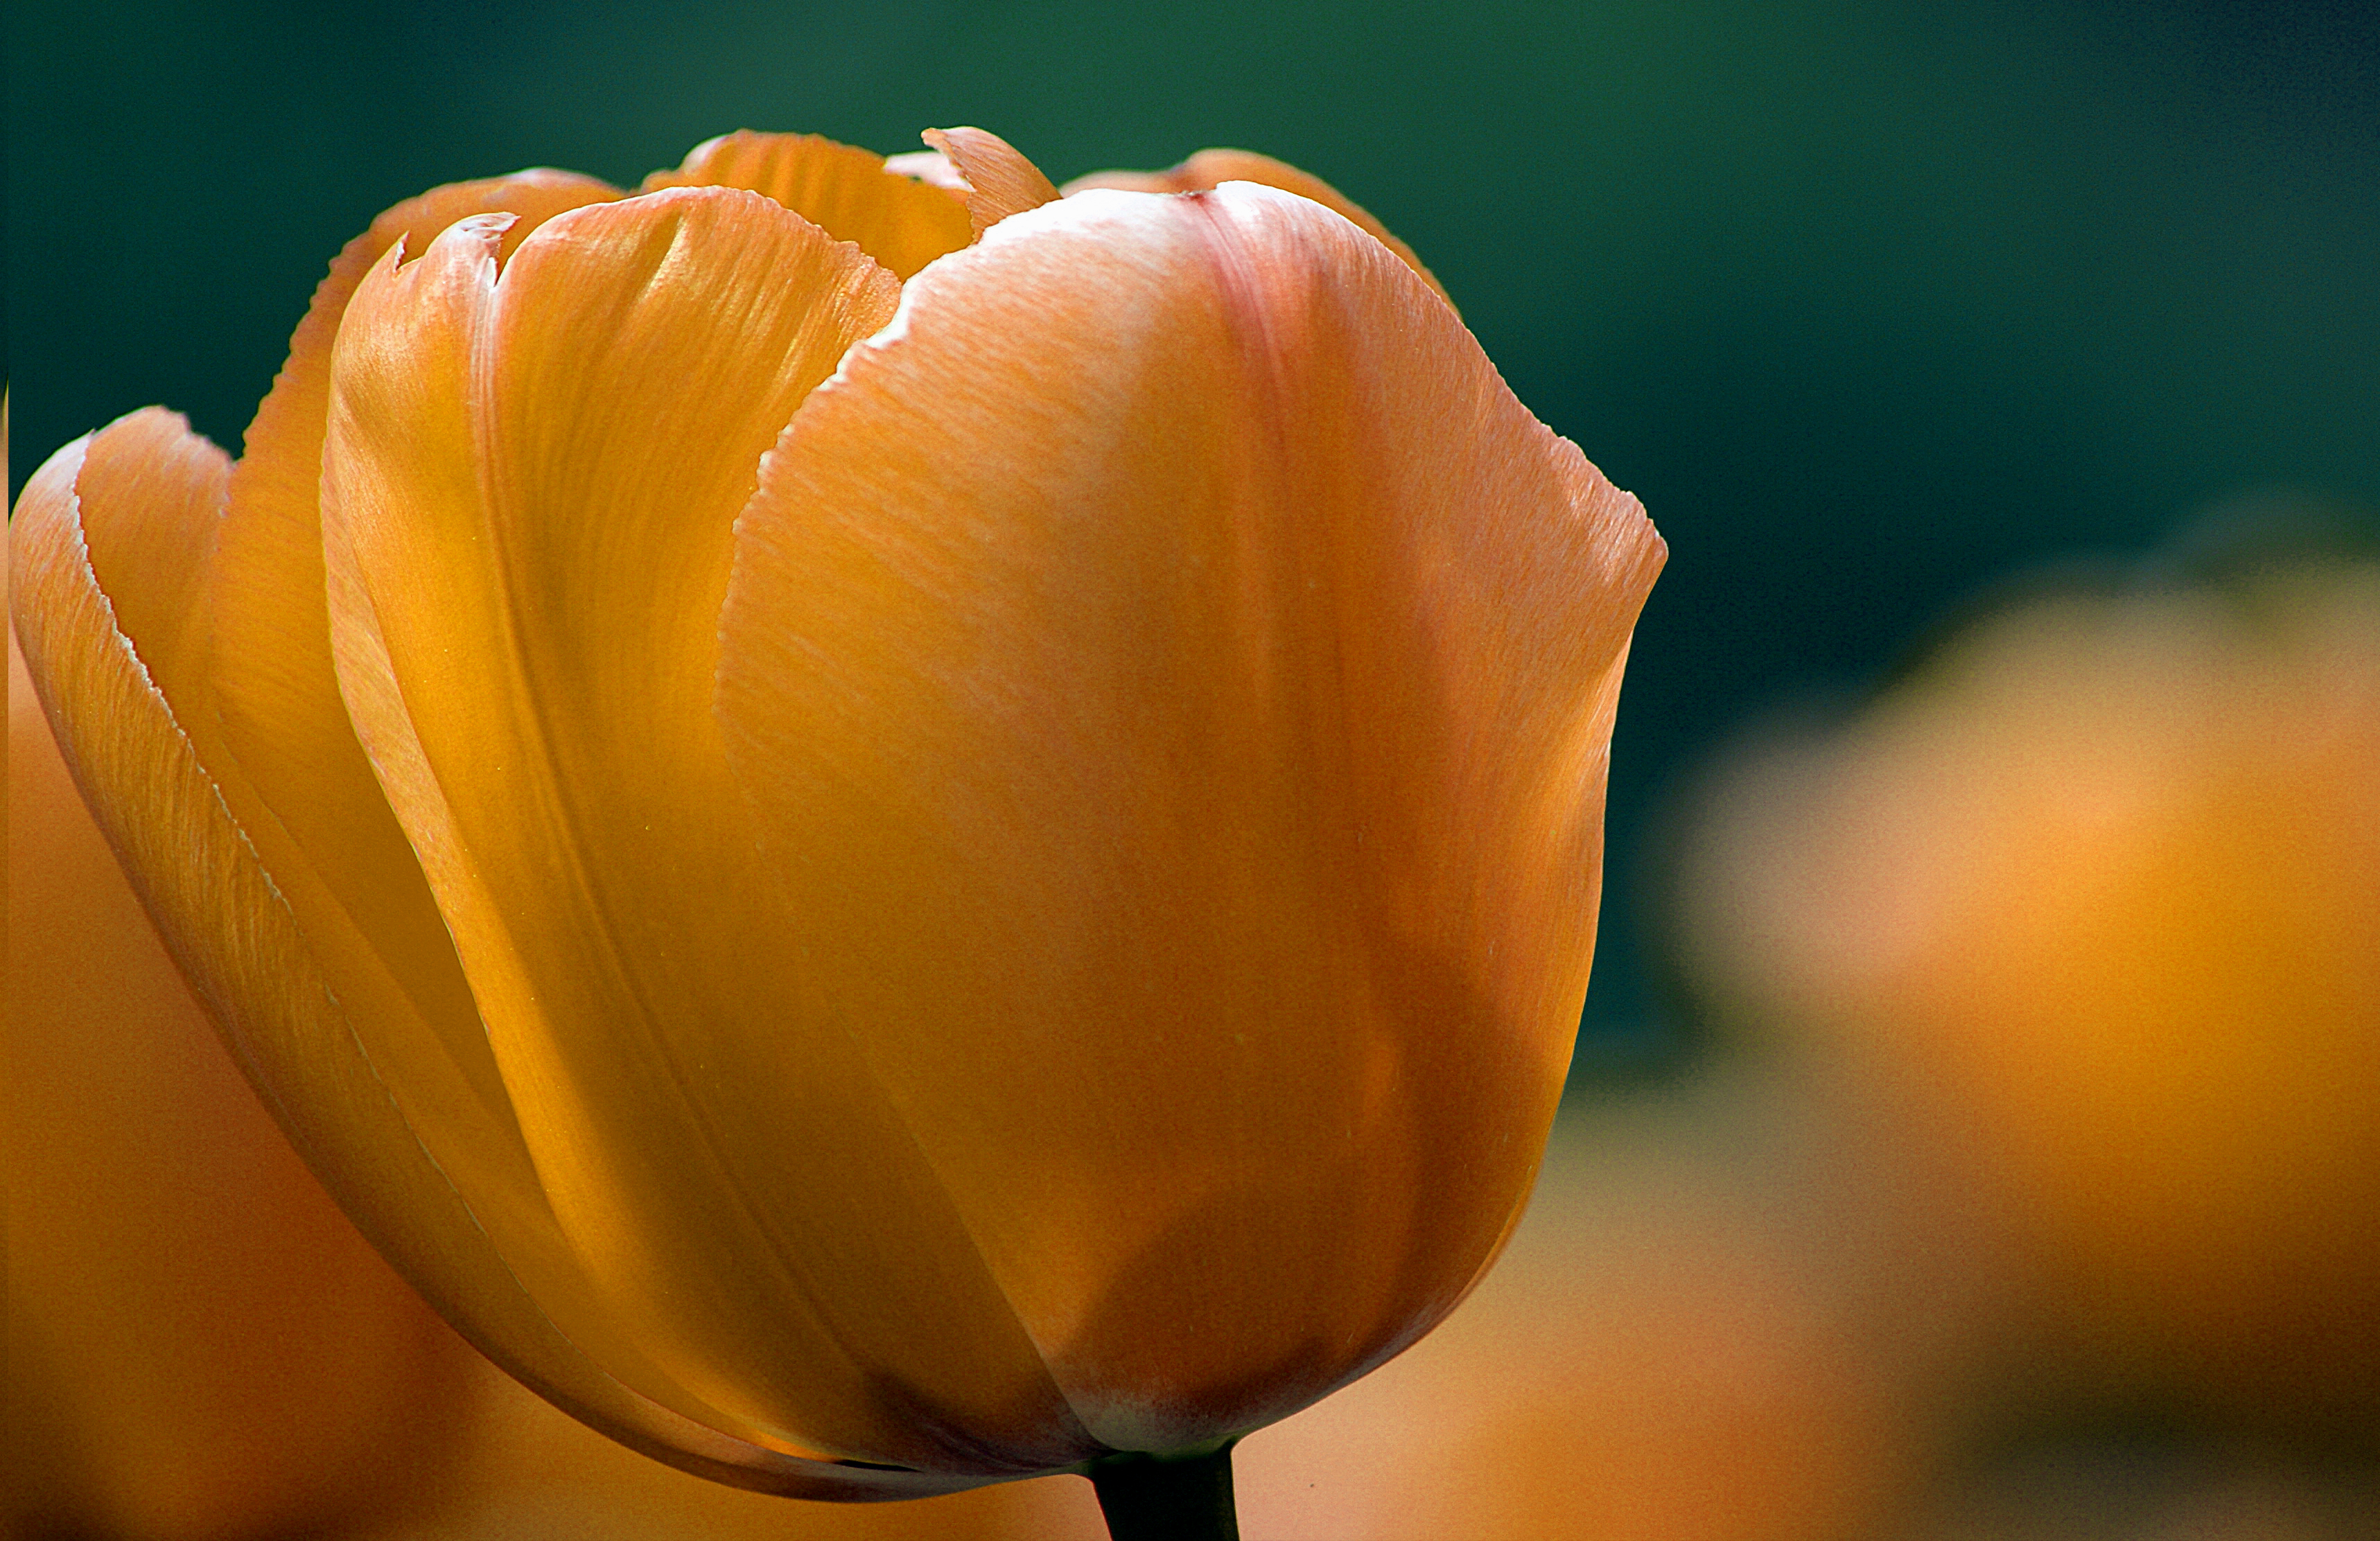
plant, photography, flower, petal, tulip, orange, yellow, flora, flowers, close up, publicdomain, tulips, macro photography, flowering plant, lily family, plant stem, land plant